Ny Tid (United States)

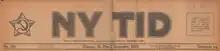
"Ny Tid" masthead, 1922

Ny Tid ('New Era'), initially known as Svenska Socialisten ('The Swedish Socialist') was a Scandinavian newspaper published in the United States between 1905 and July 1936. Initially issued from Rockford, Illinois, it later shifted to Chicago and New York City. Swedish, Norwegian and Danish languages were used in the newspaper. The circulation of the newspaper varied between 2,000-5,000 copies.